Tori Amos

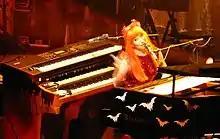
Amos in concert in 2007

Amos released two more albums with Epic, "The Beekeeper" (2005) and "American Doll Posse" (2007). Both albums received generally favorable reviews. "The Beekeeper" was conceptually influenced by the ancient art of beekeeping, which she considered a source of female inspiration and empowerment. Through extensive study, Amos also wove in the stories of the Gnostic gospels and the removal of women from a position of power within the Christian church to create an album based largely on religion and politics. The album debuted at No. 5 on the Billboard 200, placing her in an elite group of women who have secured five or more US Top 10 album debuts. While the newly merged label was present throughout the production process of "The Beekeeper", Amos and her crew nearly completed her next project, "American Doll Posse", before inviting the label to listen to it. "American Doll Posse", another concept album, is fashioned around a group of girls (the "posse") who are used as a theme of alter-egos of Amos'. Musically and stylistically, the album saw Amos return to a more confrontational nature. Like its predecessor, "American Doll Posse" debuted at No. 5 on the Billboard 200.